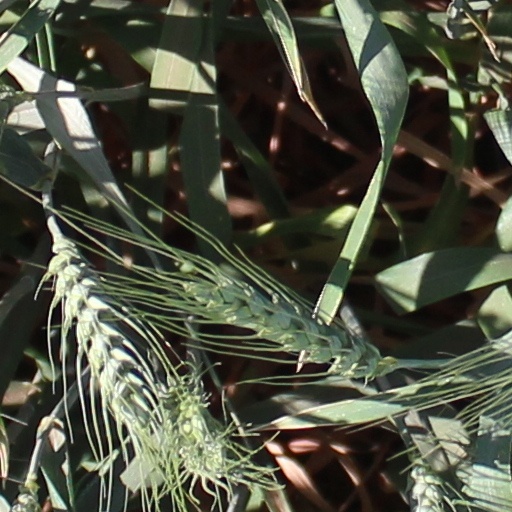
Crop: wheat